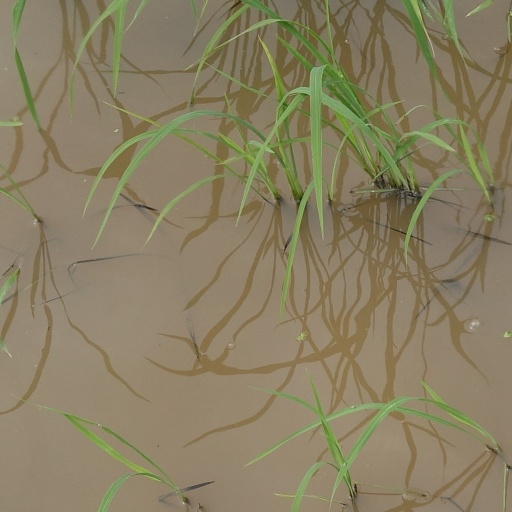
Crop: rice